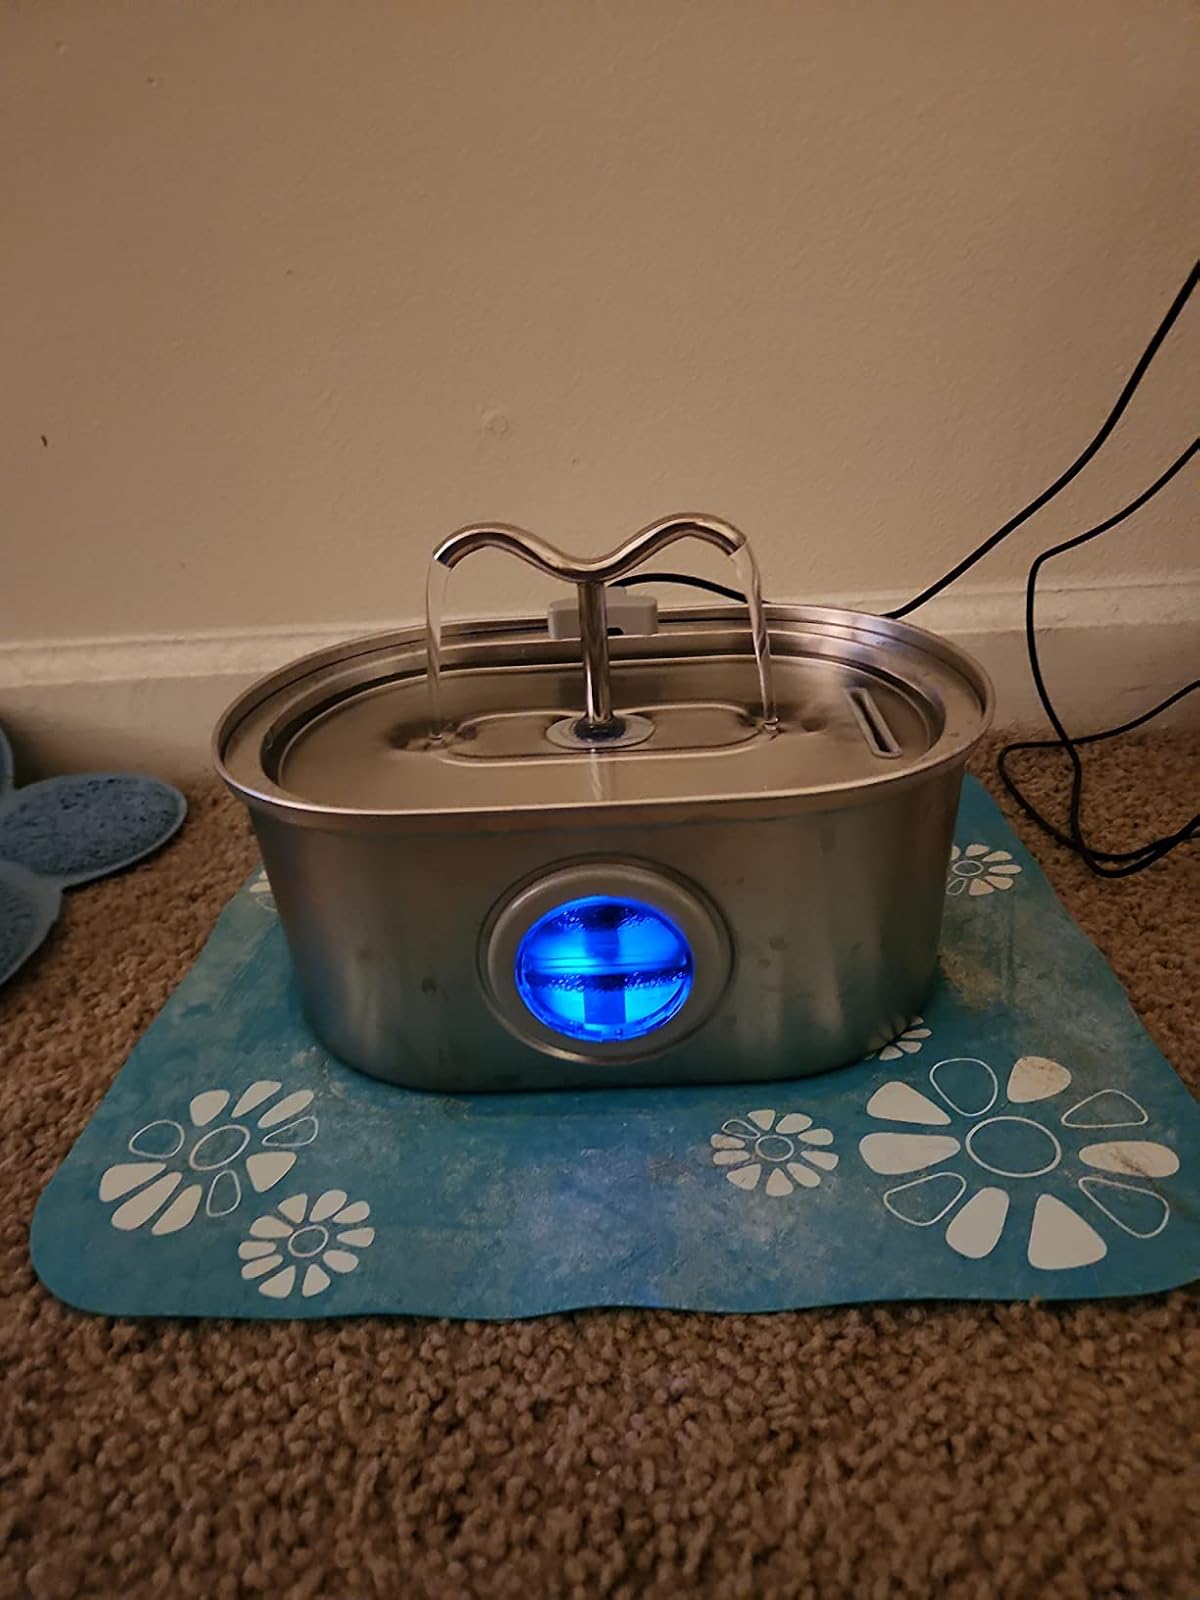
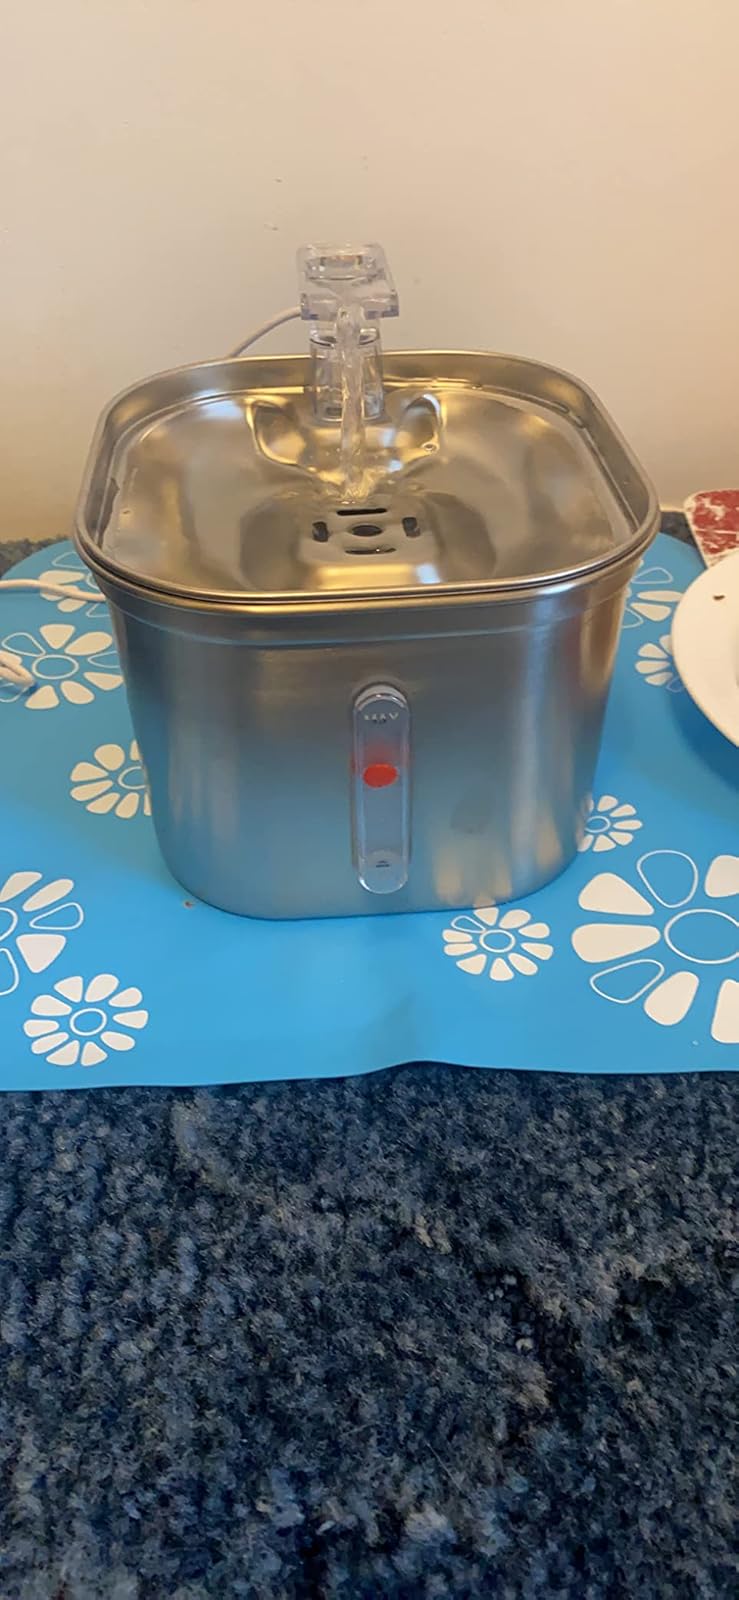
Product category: items_bowl
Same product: no